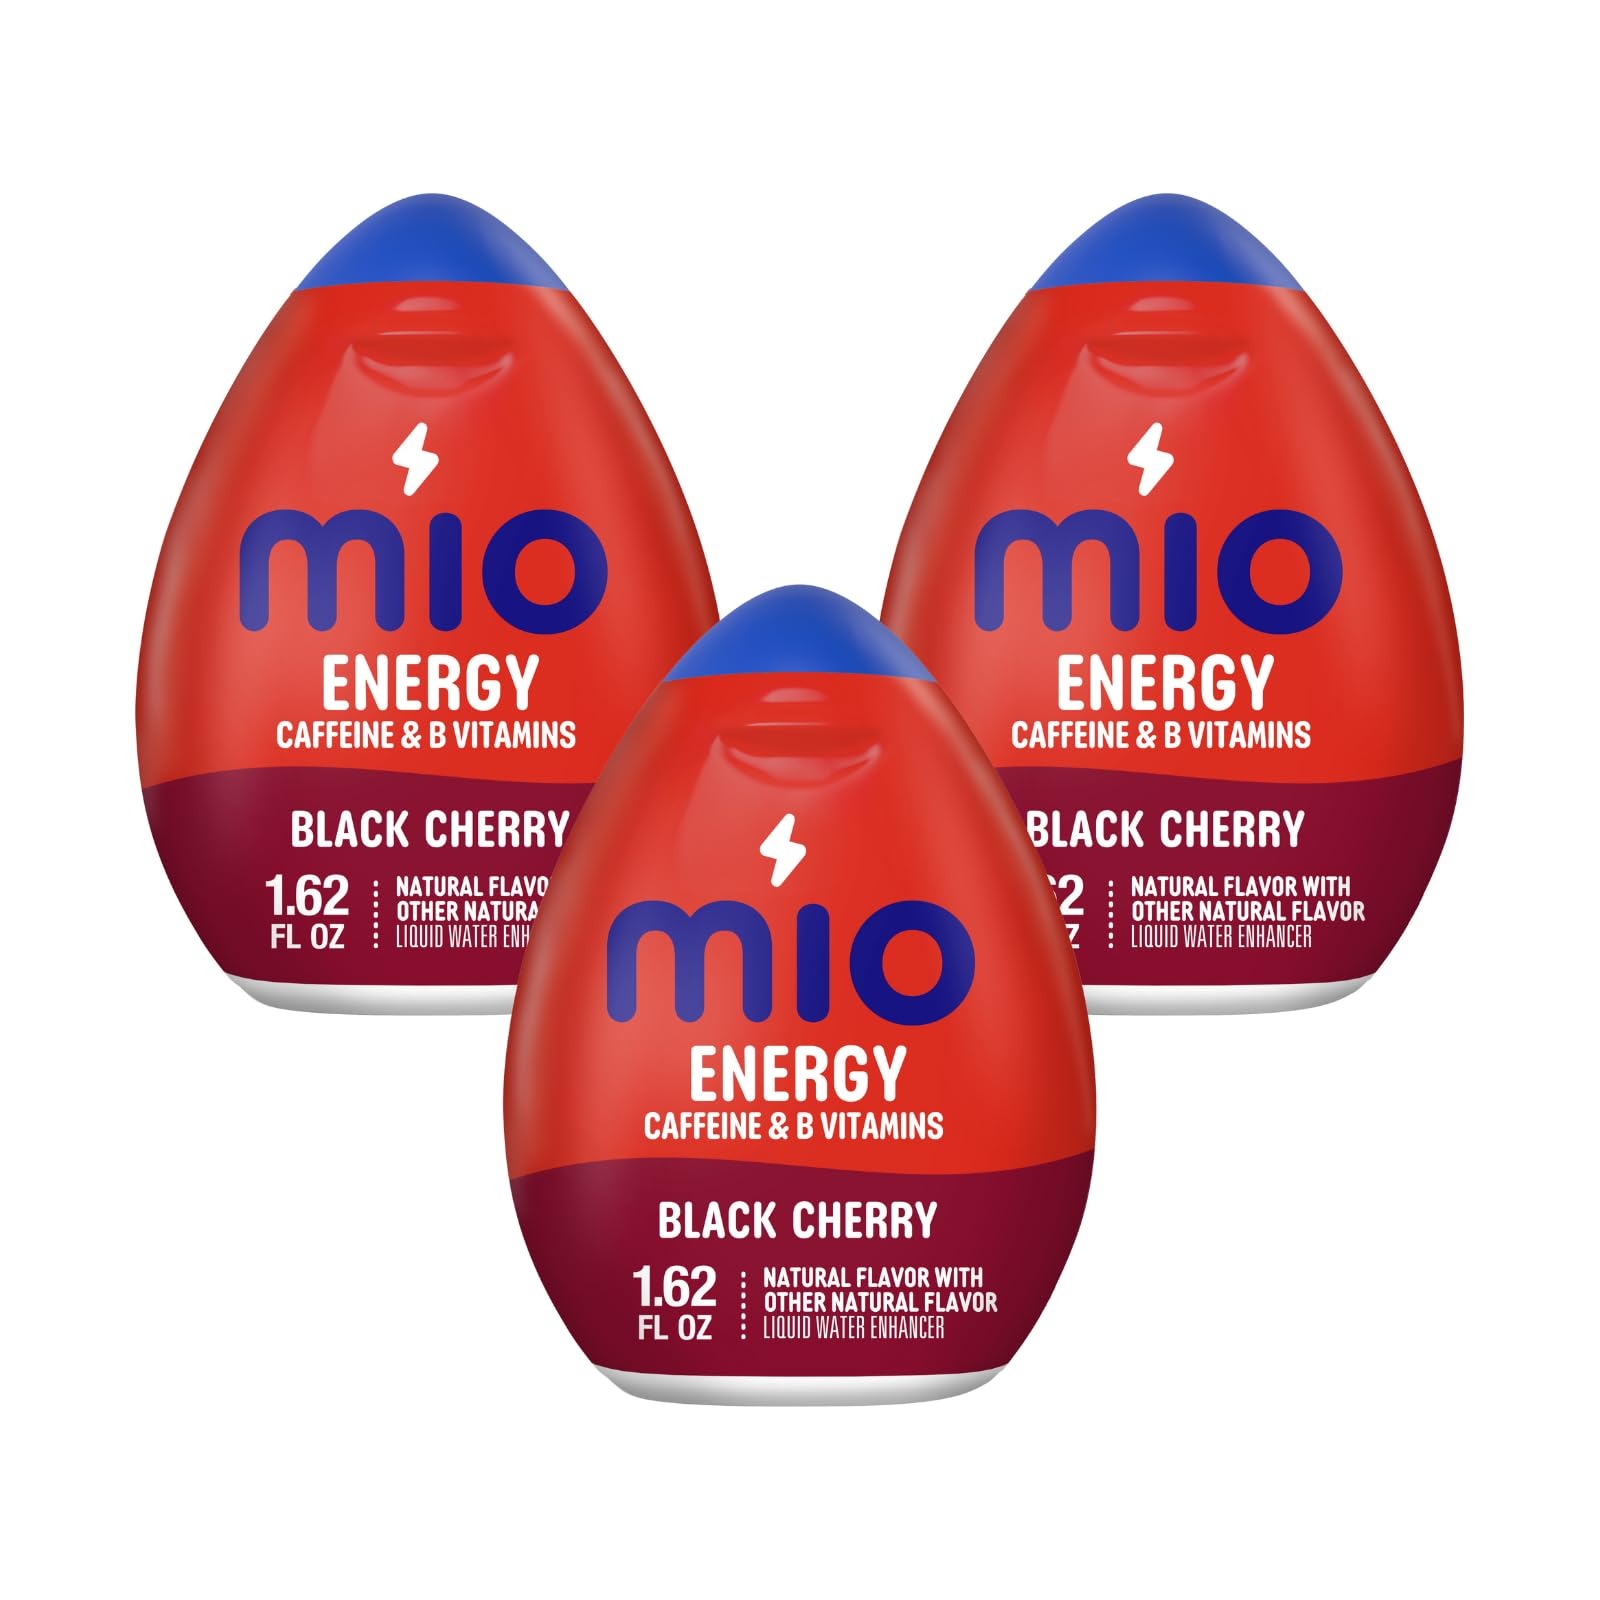
Item Name: Mio Energy Liquid Water Enhancer, Black Cherry, 1.62 OZ, 3-Pack
Bullet Point 1: Three 1.62 fl. oz. bottle of MiO Energy Naturally Flavored Black Cherry Liquid Water Enhancer with Caffeine
Bullet Point 2: Give water a boost of caffeine and B vitamins with Mio Energy Naturally Flavored Black Cherry Liquid Water Enhancer
Bullet Point 3: Comes in liquid drops for a quick and easy splash of flavor
Bullet Point 4: Features a bold black cherry taste
Bullet Point 5: Made with natural flavors
Bullet Point 6: Delivers 60 mg. of caffeine per squeeze
Bullet Point 7: Squeeze a drop into bottled water for instant black cherry flavored water
Product Description: Mio Energy Naturally Flavored Black Cherry Liquid Water Enhancer with Caffeine provides delicious black cherry flavor with a boost of B vitamins to fix your water. A single squeeze of black cherry liquid water enhancer delivers a burst of bold flavor and energy to bottled water. Whenever you're craving a fruity refreshment, turn your water into a cool black cherry drink for a delicious caffeine fix anytime, anywhere.
Value: 4.86
Unit: Fl Oz

Price: 3.49